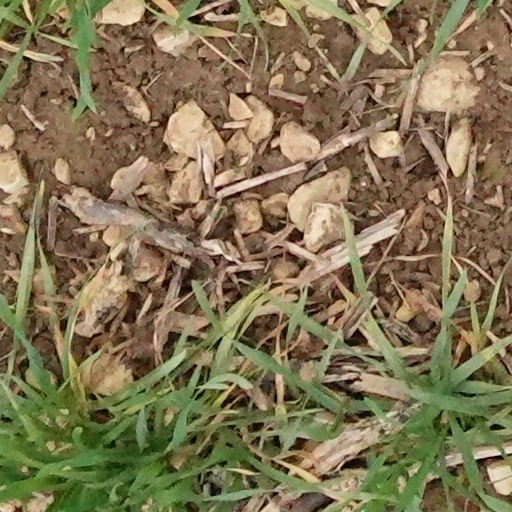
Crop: wheat